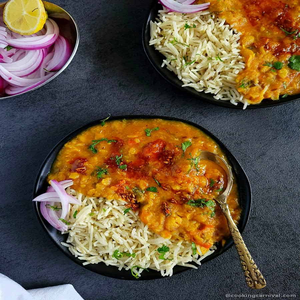
Dish: dal